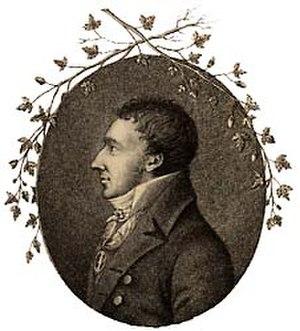
Ceci est une liste de mycologues, c'est-à-dire des scientifiques spécialisés en mycologie, avec leurs abréviations d'auteurs. Parce que l'étude des lichens est habituellement considérée comme une branche de la mycologie, les experts des lichens sont inclus dans cette liste.
Erik Acharius est un botaniste et médecin suédois, né le 10 octobre 1757 à Gävle et mort le 14 août 1819 à Vadstena, pionnier de la taxinomie des lichens et considéré comme le père de la lichenologie.